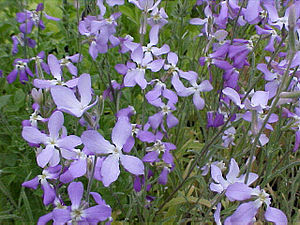
Levkøj
Matthiola longipetala
Matthiola longipetala
Levkøj, Slægt af Korsblomstrede, enaarige ell. fleraarige,